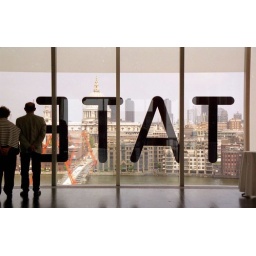
View from the top floor of the then newly opened Tate Modern .... with the wobbly bridge in the background nearing completion.